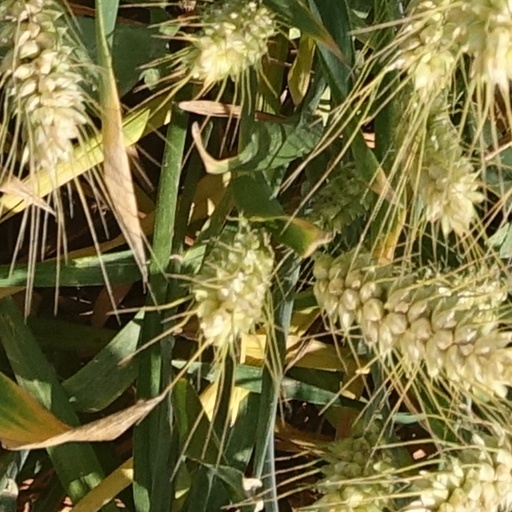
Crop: wheat